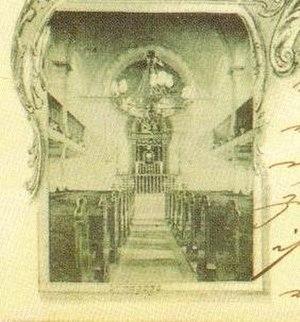
La synagogue de Marienburg ou synagogue de Malbork, inaugurée en 1898, a été détruite en 1938 lors de la nuit de Cristal comme la plupart des autres lieux de culte juif en Allemagne.